JAC Refine M2

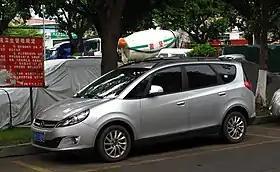

The JAC Refine M2 is a compact MPV produced by JAC. Previously named the JAC Heyue RS, the product was moved from the Heyue series to the newly established Refine series just like many of the other products in the Refine series.